Funerary art

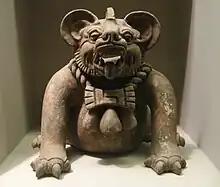
A fearsome mythical creature that may be either a bat or a jaguar. The head and face appear like that of a bat with a shortened snout, ridged eyebrows and very large round ears. Its mouth is open, showing pointed teeth and a protruding tongue. It wears a necklace made of two braided ropes, with an amulet in the front shaped the head of a double axe (or a bow tie). However, its body is not bat-like. It squats on four legs each with four clawed toes, with a perfectly round belly.

The Kofun period of Japanese history, from the 3rd to 6th centuries CE, is named after "kofun", the often enormous keyhole-shaped Imperial mound-tombs, often on a moated island. None of these have ever been allowed to be excavated, so their possibly spectacular contents remain unknown. Late examples which have been investigated, such as the Kitora Tomb, had been robbed of most of their contents, but the Takamatsuzuka Tomb retains mural paintings. Lower down the social scale in the same period, terracotta "haniwa" figures, as much as a metre high, were deposited on top of aristocratic tombs as grave markers, with others left inside, apparently representing possessions such as horses and houses for use in the afterlife. Both "kofun" mounds and "haniwa" figures appear to have been discontinued as Buddhism became the dominant Japanese religion.